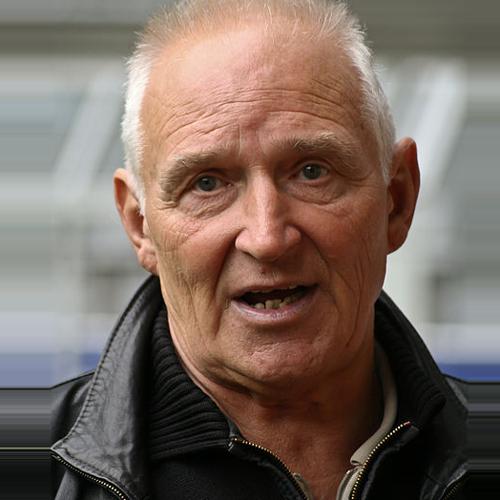
Age: 69